Materials recovery facility

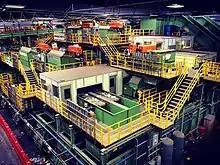
Main processing building at the Sunset Park Material Recovery Facility, Brooklyn, New York - 2015

A "clean MRF" accepts recyclable materials that have already been separated at the source from municipal solid waste generated by either residential or commercial sources. There are a variety of clean MRFs. The most common are single stream where all recyclable material is mixed, or dual stream MRFs, where source-separated recyclables are delivered in a mixed container stream (typically glass, ferrous metal, aluminum and other non-ferrous metals, PET [No.1] and HDPE [No.2] plastics) and a mixed paper stream including corrugated cardboard boxes, newspapers, magazines, office paper and junk mail. Material is sorted to specifications, then baled, shredded, crushed, compacted, or otherwise prepared for shipment to market.